Jürgen Roelandts

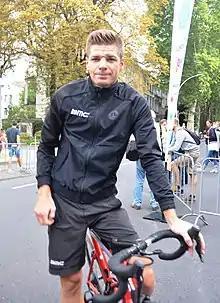
Roelandts at the 2018 Deutschland Tour

Jürgen Roelandts (born 2 July 1985) is a Belgian former professional road bicycle racer, who rode professionally between 2008 and 2020, for the , and squads. He now works as a directeur sportif for his final professional team, .